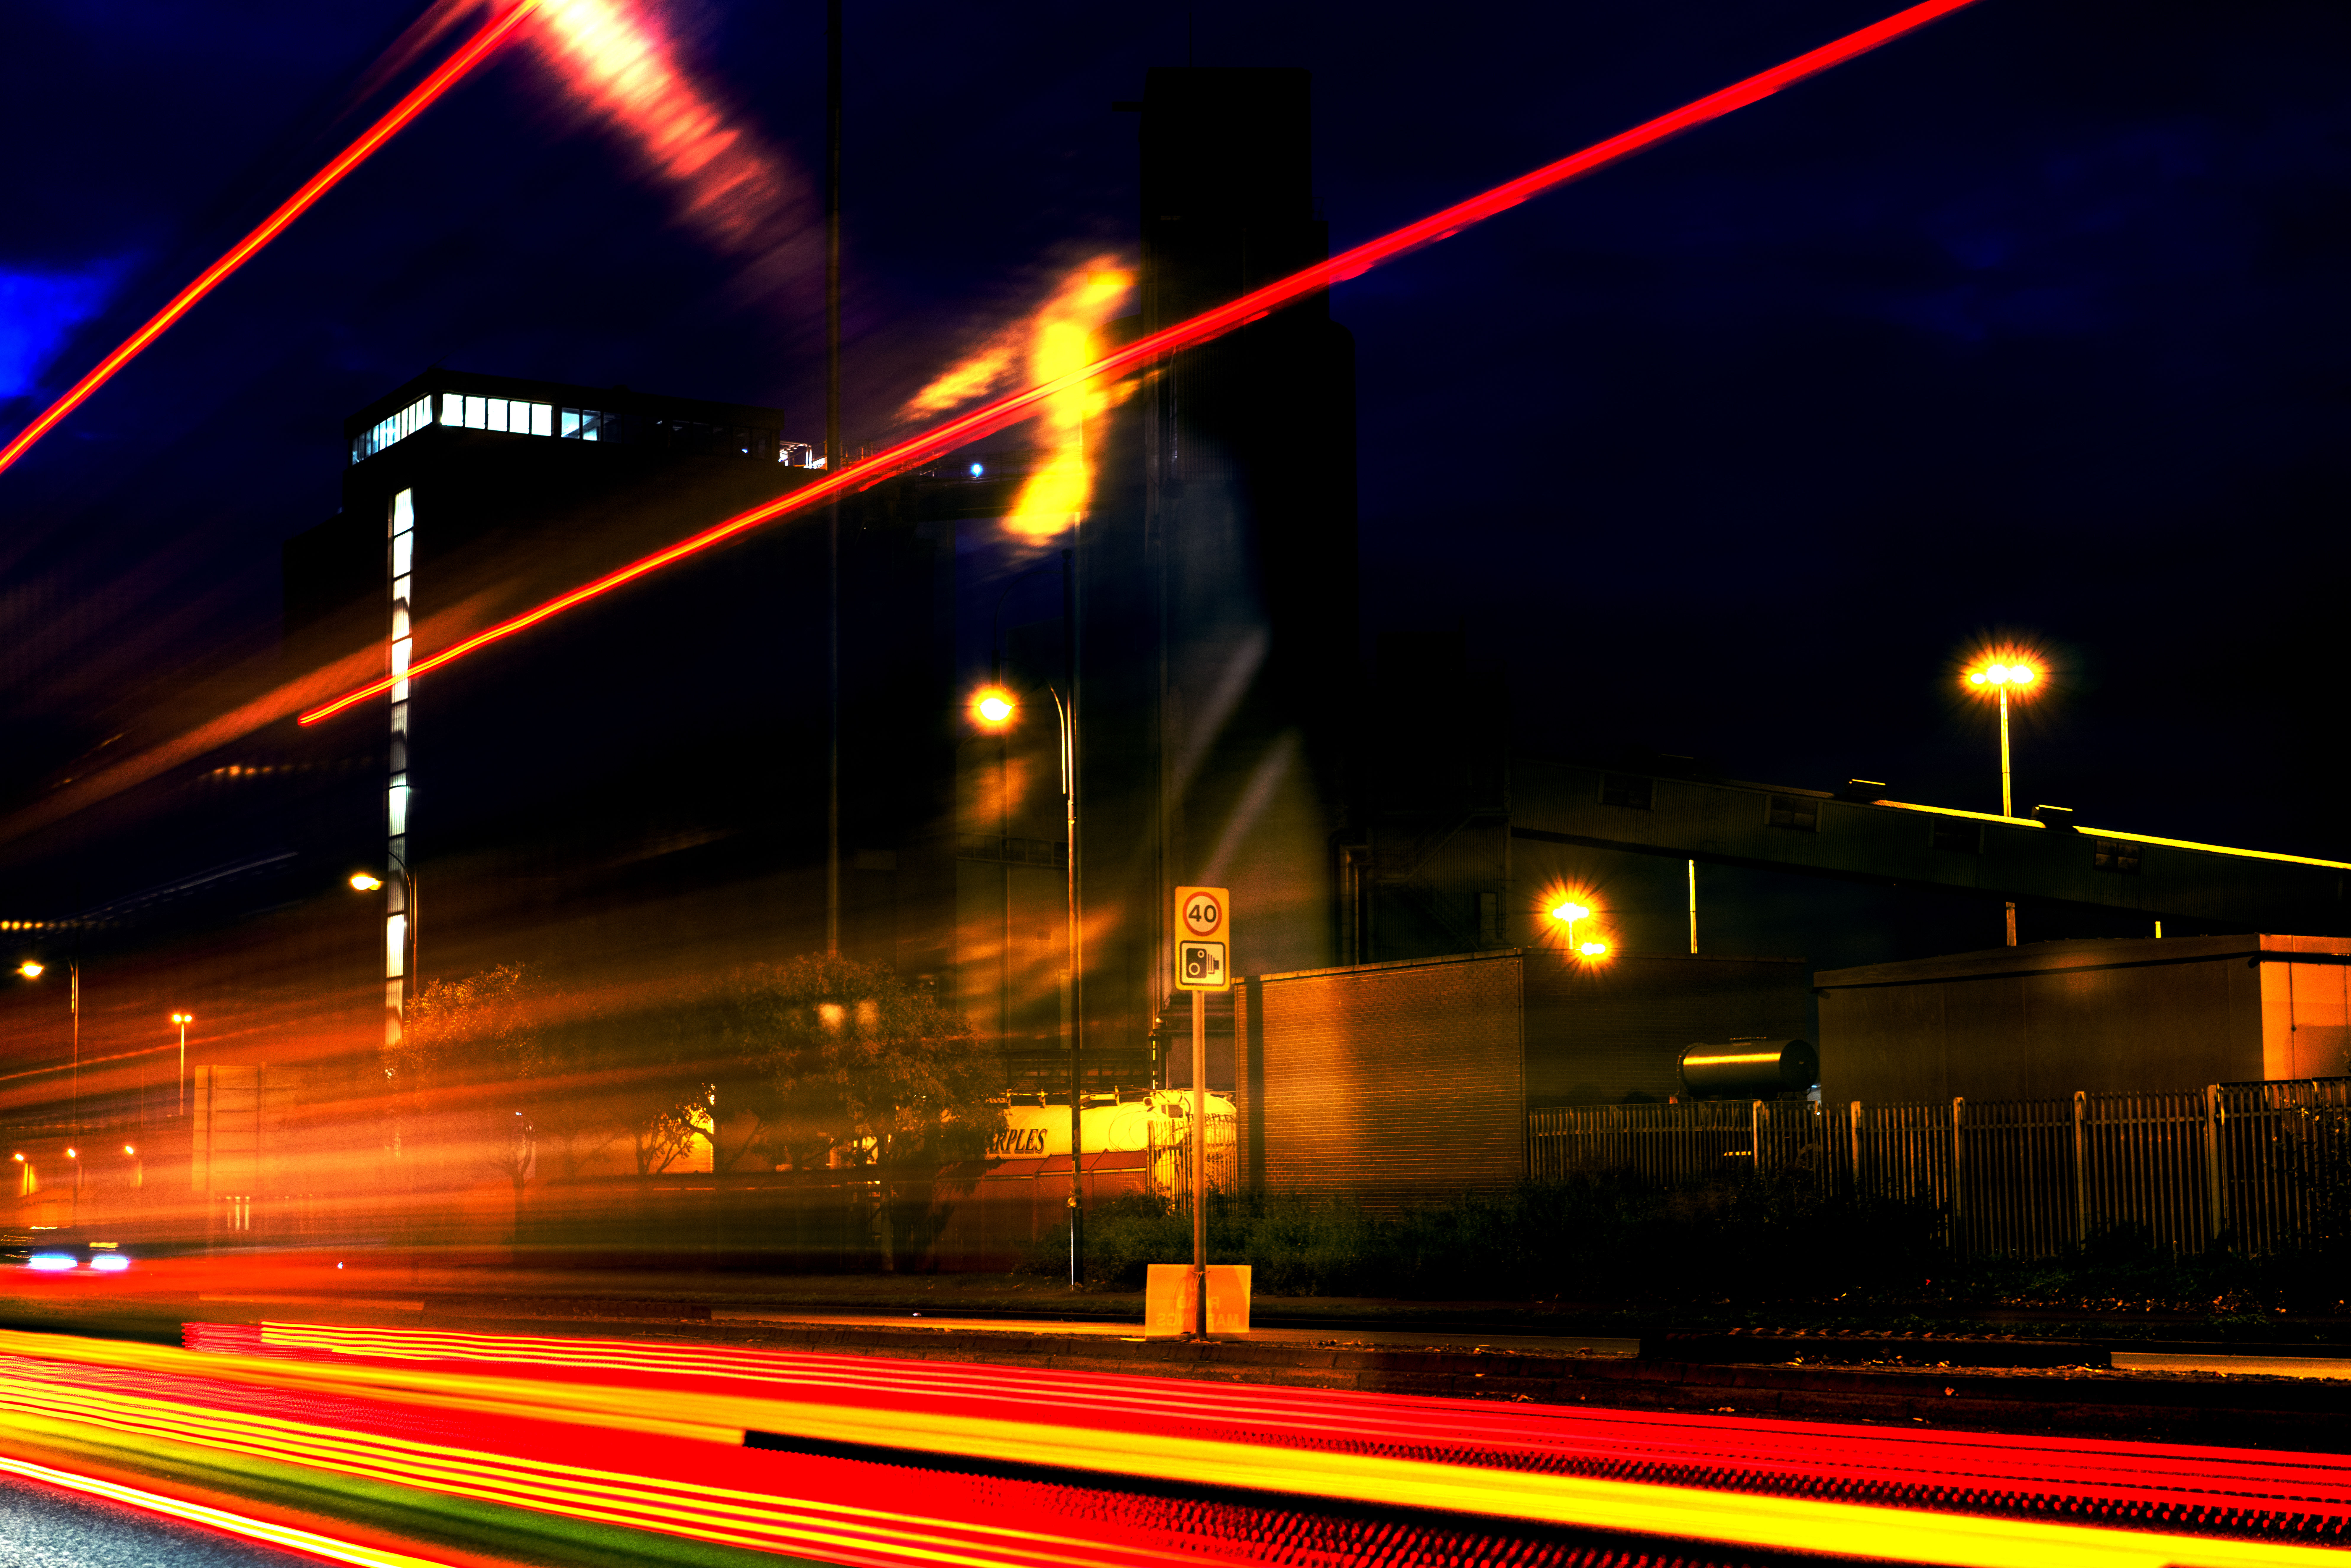
light, night, evening, darkness, lighting, northwest, dockroad, liverpool, docks, nightphotography, colour, bus, cool image, i